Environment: lab
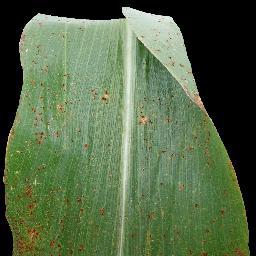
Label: common_rust